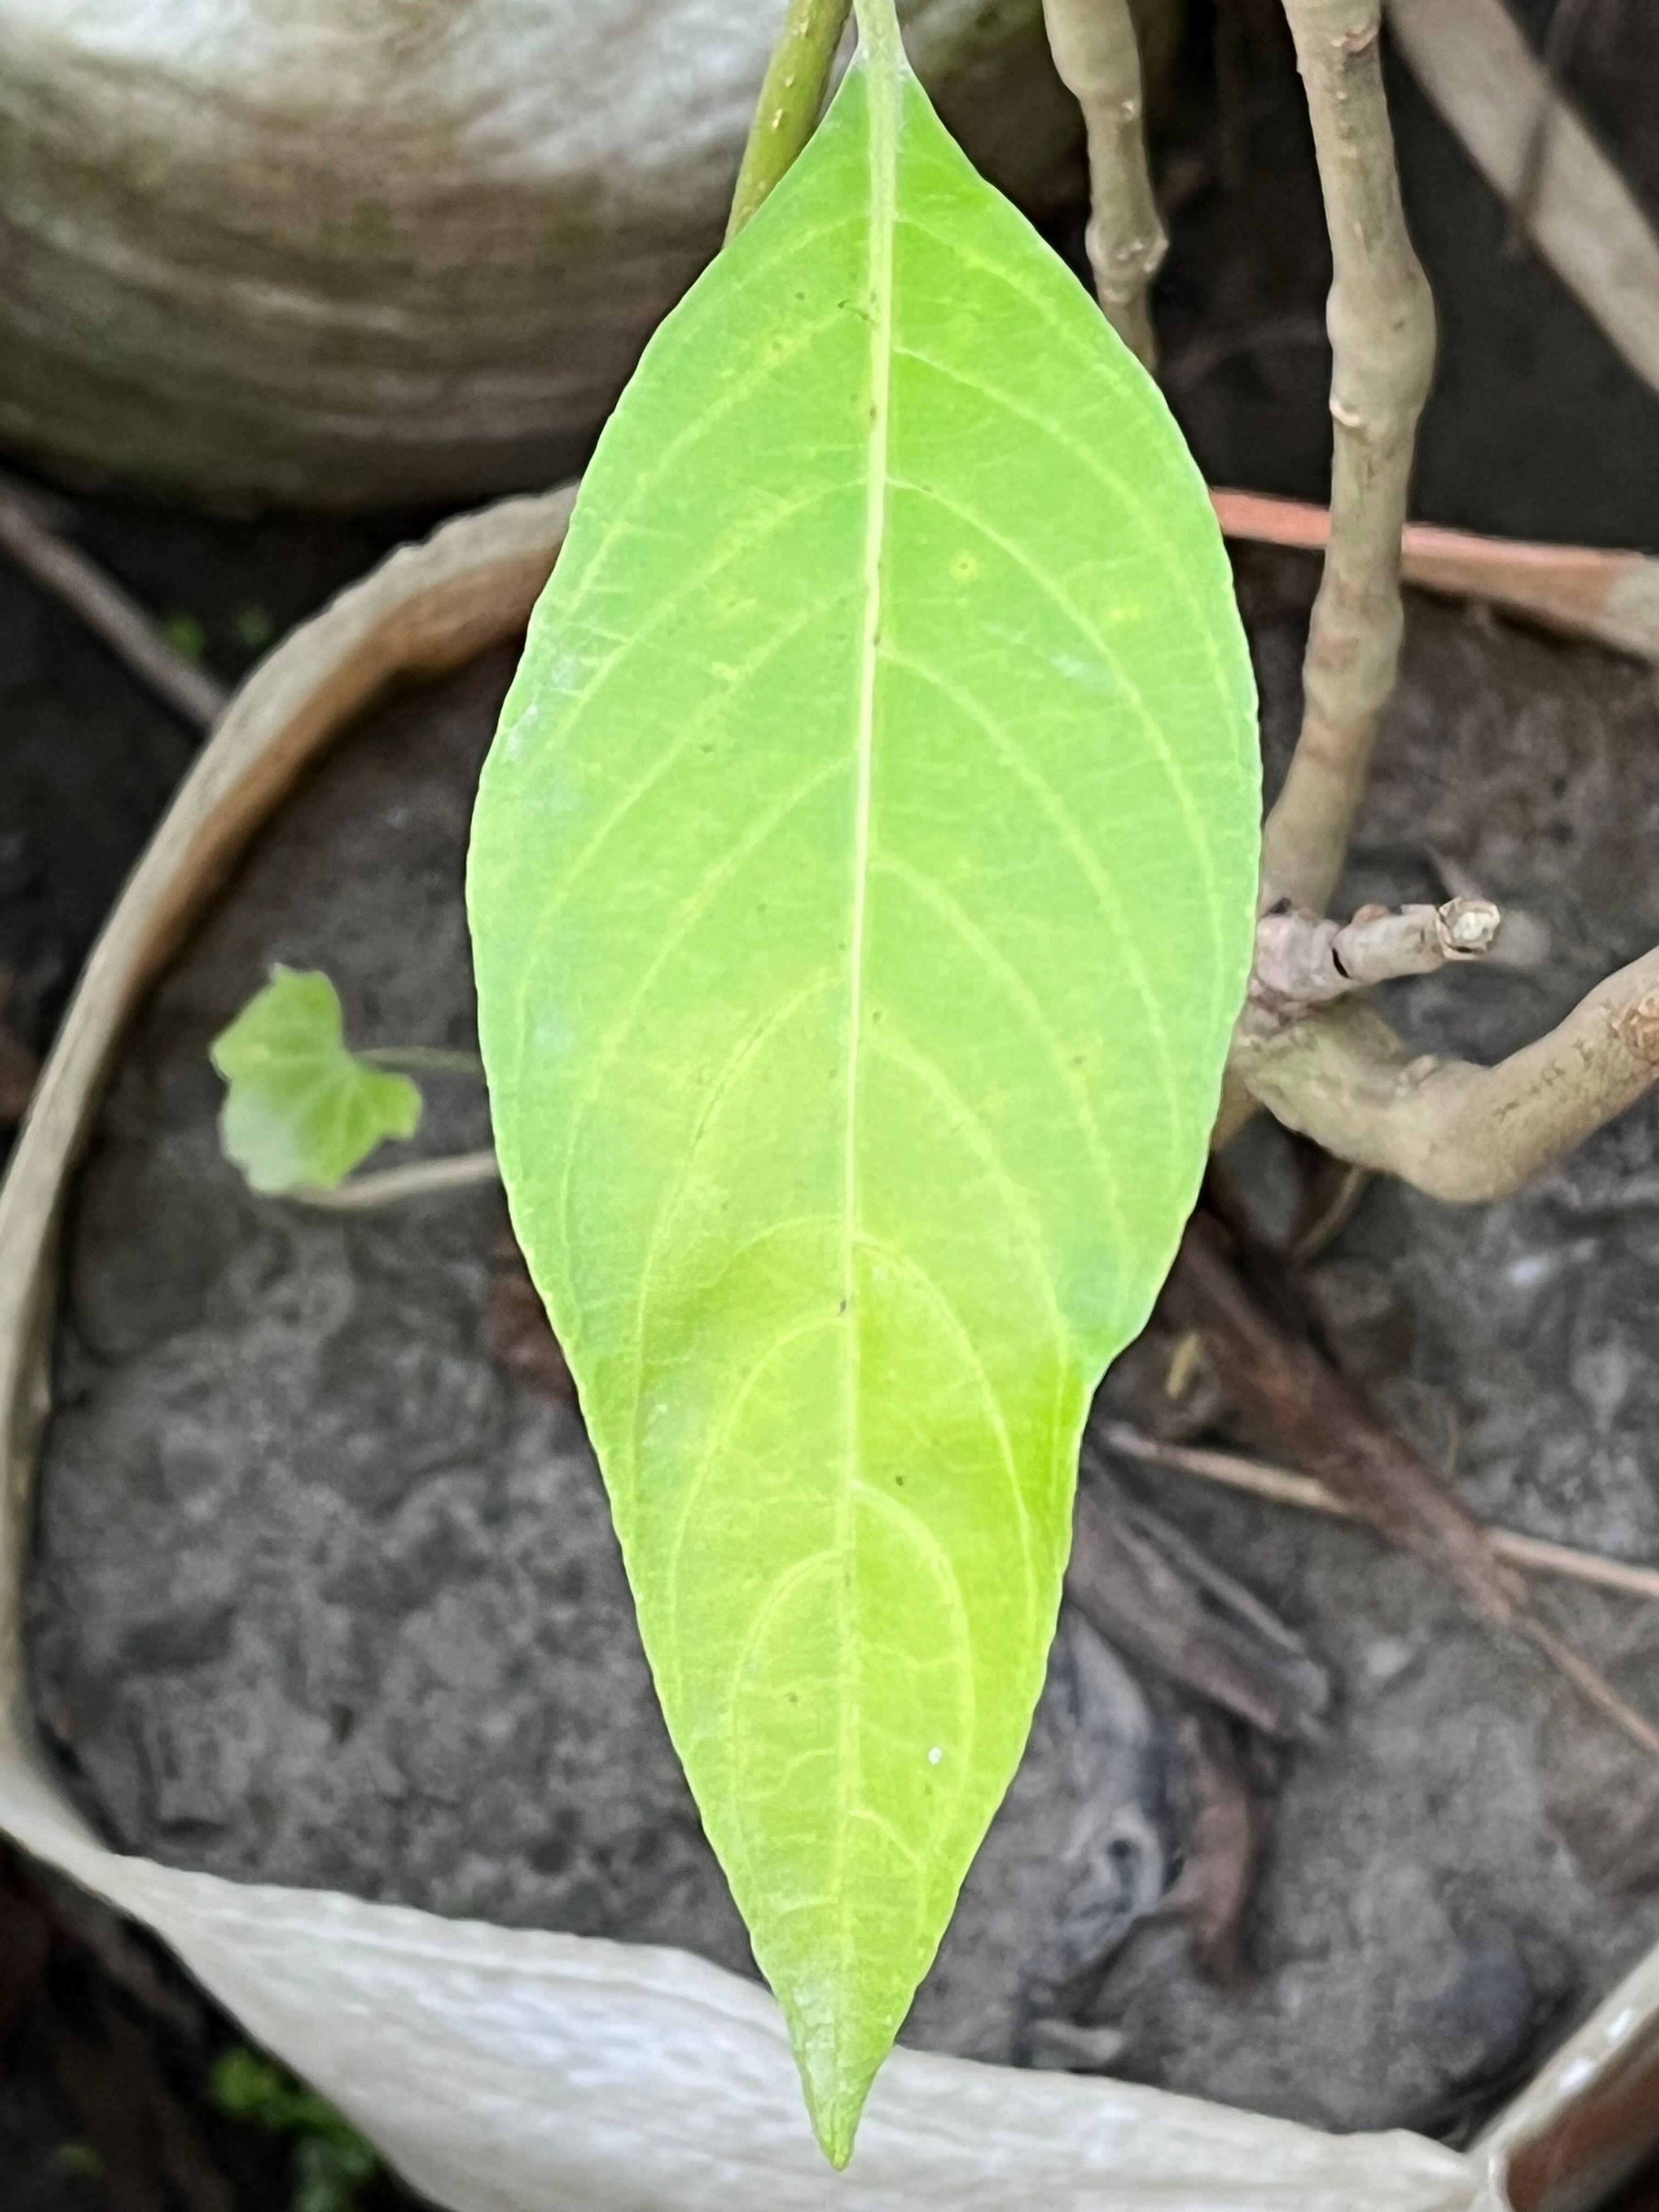
Plant species: justicia-adhatoda